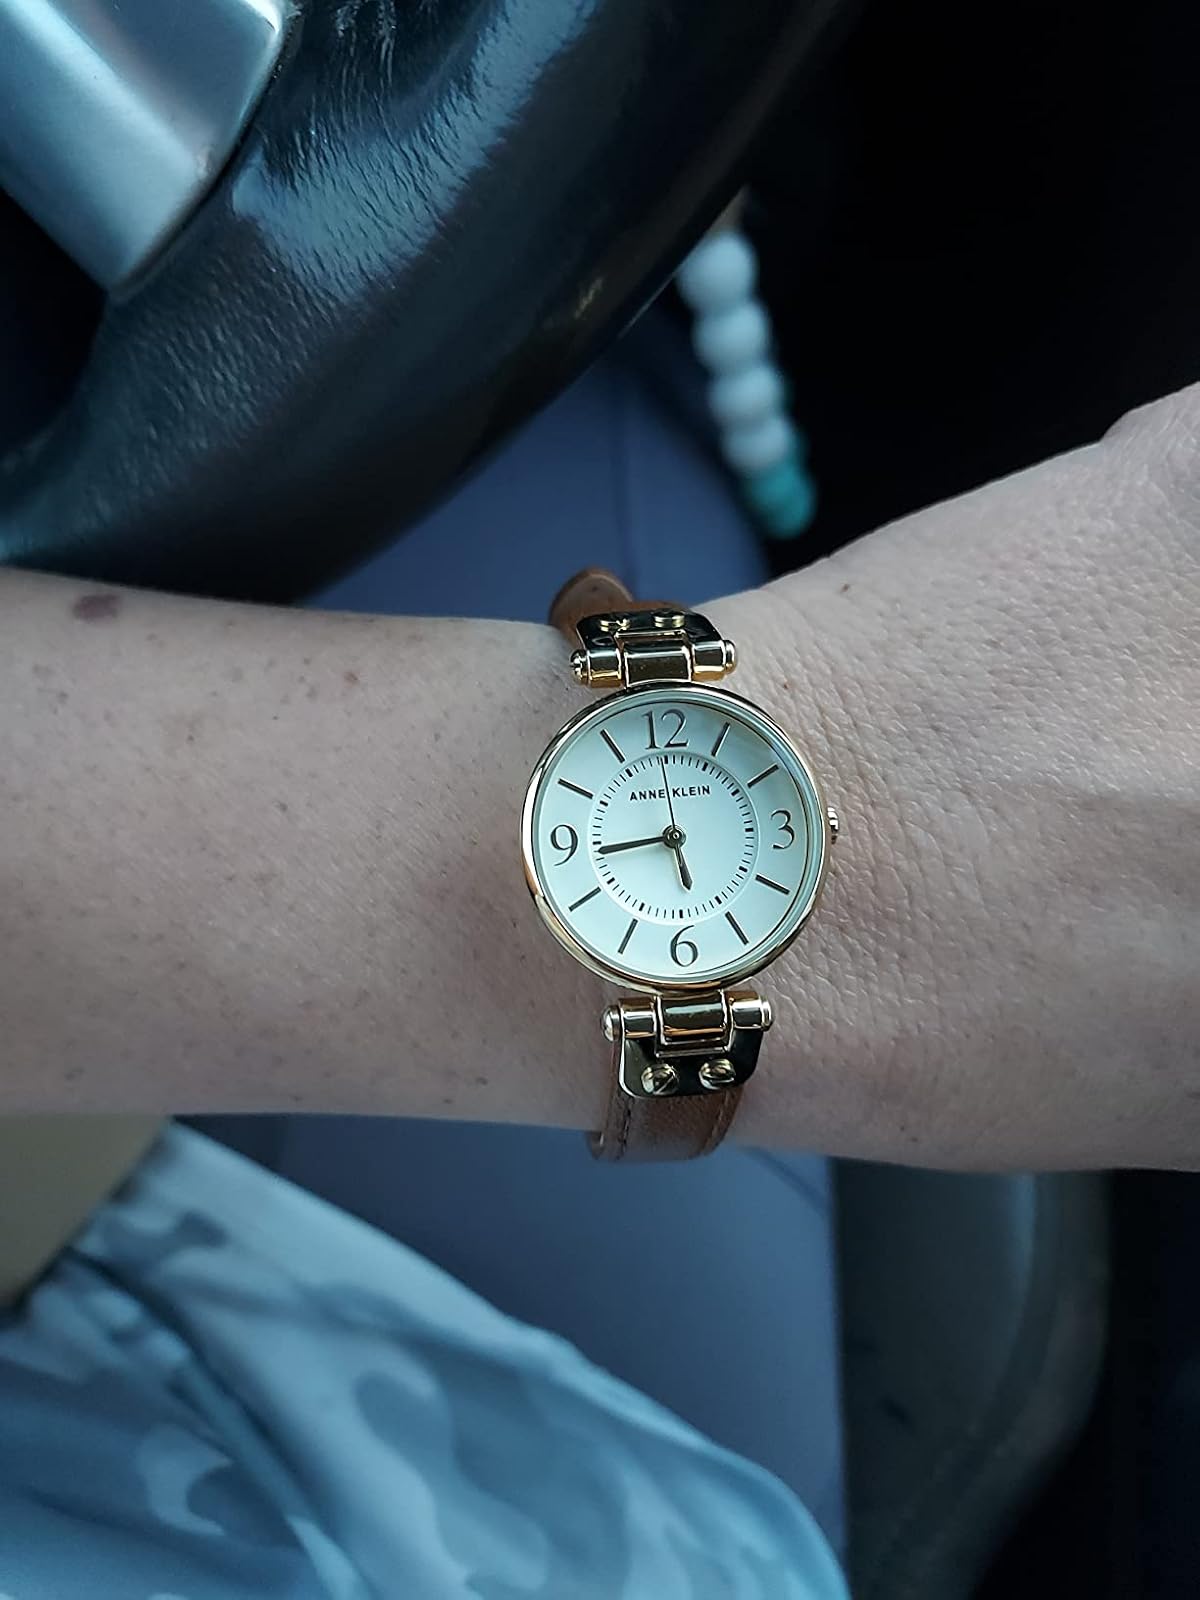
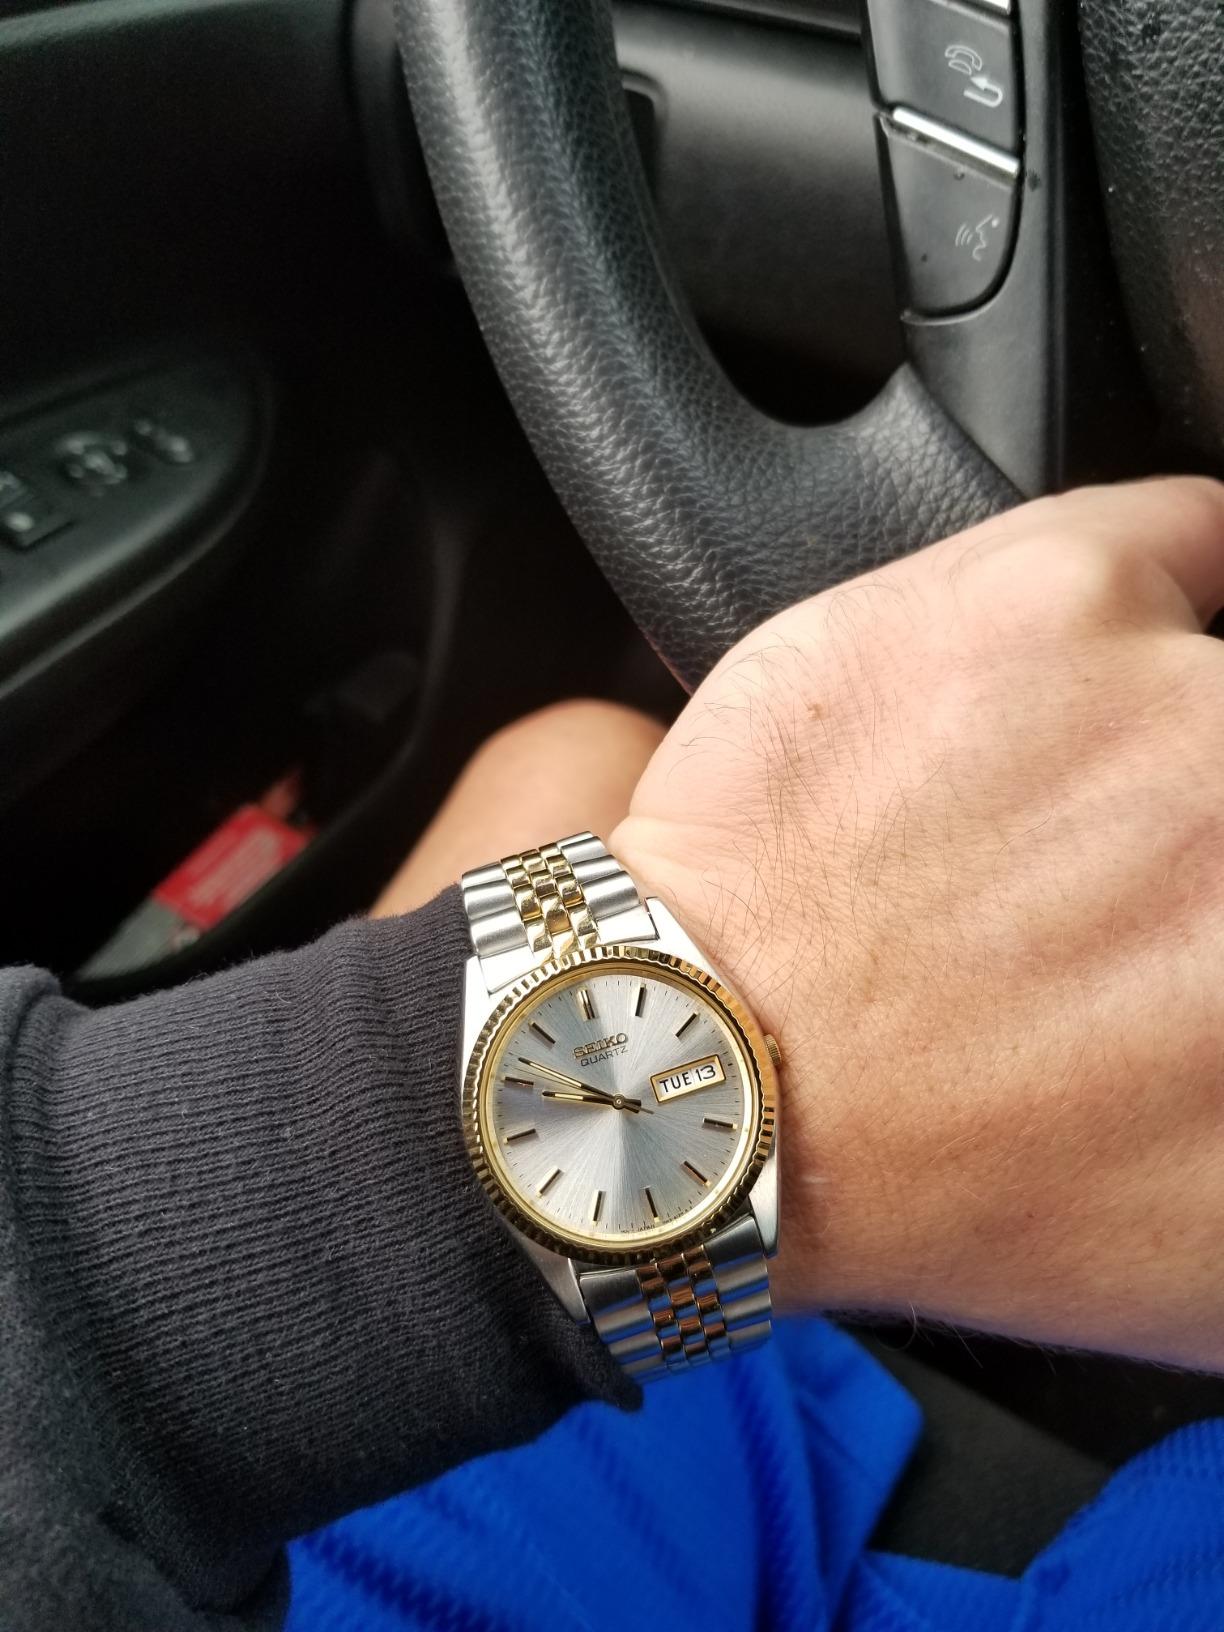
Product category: accessories_watch
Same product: no